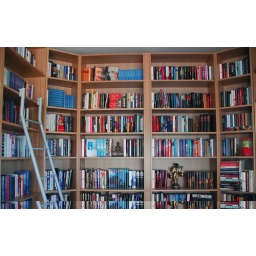
Book shelf in book town